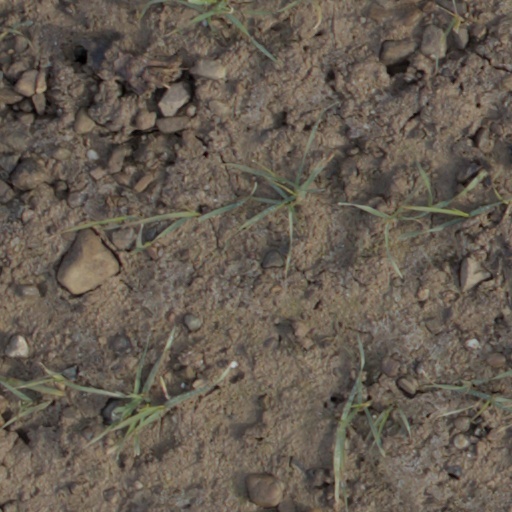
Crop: wheat